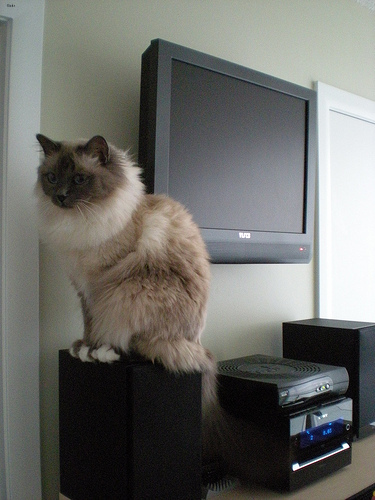
Animal: cat
Breed: birman